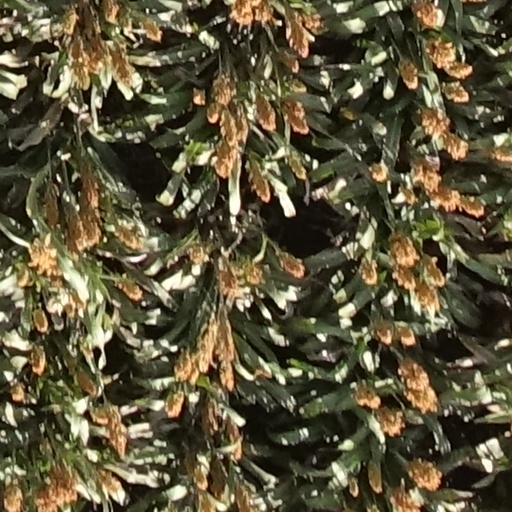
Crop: sorghum